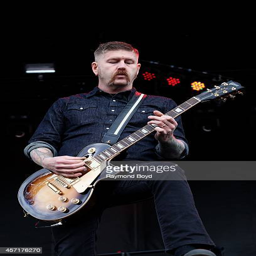
heavy metal artist performs during festival